French rule in the Ionian Islands (1797–1799)

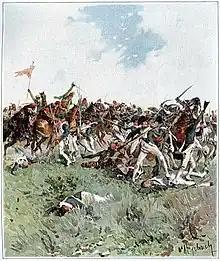
French infantry fighting off Albanian cavalry attacks

On 7 November, Napoleon issued a decree creating the departments ( in French, in Greek) of , , and . comprised the island of Corfu and its neighbouring island groups, and the mainland exclaves of Butrint and Parga; comprised Lefkada, Ithaca, Cephalonia and other minor islands, as well as Preveza and Vonitsa on the mainland; comprised Zakynthos, Kythira and Antikythira, and other minor islands. Each department was run by a five-member committee and its administration was divided into twelve sections (Commerce and Arts, Police, Gambling, Theatre, National Guard, Waters and Cisterns, Public Buildings, Military Lodgings, Furniture and Food Provisions, Health and Prisons, Public and Private Schools, Mores and Religions). Each department was further subdivided into cantons with a municipal committee for each (five-member for cantons under 5,000 residents, seven-member for above). Cities were also divided into cantons, which received new names evocative of the new ethos: Liberty, Equality, Fraternity, France, Greece, Commerce, etc. A French commissioner, who had to sign off on all decisions, was assigned to each department; a commissioner-general of the Directory was established at Corfu, a post provisionally occupied by Gentili. In turn, each department was to send a representative to the Directory in Paris. As an integral part of the French Republic, the French Constitution of 1795 was applied across the islands, and all Ionian public authorities and vessels were to be issued with French insignia and passports. The defence of the new French possession was assumed by the , whose commanding general was also the supreme police authority, and a naval squadron of ten ships.